Proposed expansion of the New York City Subway

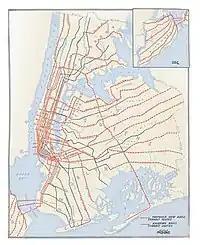
A 1920 plan for expansion

On August 28, 1922, Mayor John Francis Hylan unveiled his own plans for the subway system, which was relatively small at the time. His plan included building over of new lines and taking over nearly of existing lines. By the end of 1925, all of these routes were to have been completed. The lines were designed to compete with the IRT and BMT.